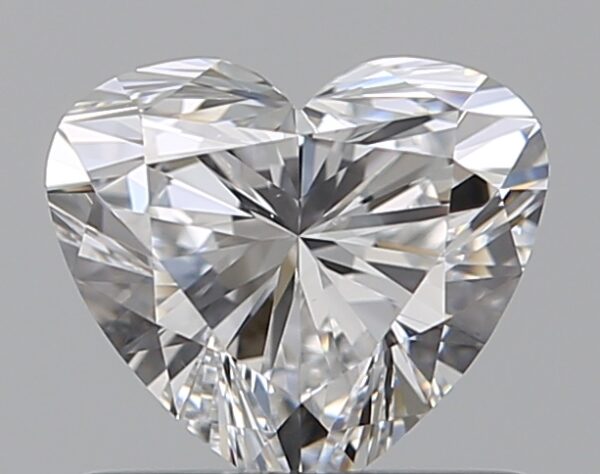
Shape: heart
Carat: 0.7
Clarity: VVS2
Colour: D
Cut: EX
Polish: EX
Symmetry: EX
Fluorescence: N
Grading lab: GIA
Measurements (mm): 5.52 x 6.21 x 3.51